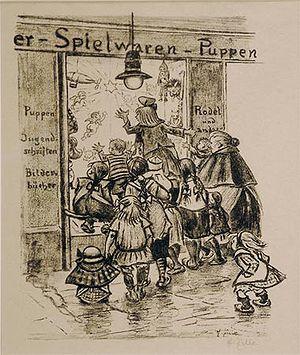
Un étalagiste, ou décorateur étalagiste est une personne chargée de mettre en valeur des marchandises.